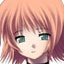
Portrait style: Anime Portrait